V. A. Urechia

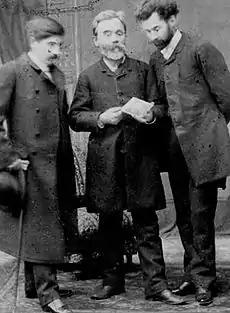
Urechia, flanked by writers Alexandru Vlahuță (left) and Barbu Ștefănescu Delavrancea, in an 1889 photograph

The early 1890s saw Urechia's involvement in the cause of Romanians living outside the confines of the Old Kingdom. Like other liberal activists, he hoped to see Romania united with Transylvania and the Banat, regions then included in Austria-Hungary and administered by the Kingdom of Hungary. Urechia viewed with sympathy the formation of a National Party in that region, and supported it throughout the "Transylvanian Memorandum" movement of 1892, when many of its leaders were jailed by Hungarian authorities. He appealed for support throughout Europe, and, in 1893, collected the interventions of his foreign peers in a single volume, known in Romanian as "Voci latine. De la frați la frați" ("Latin Voices. From Brothers to Brothers"). As leader of the newly founded Cultural League for the Unity of All Romanians, he campaigned in the international press, resulting in some 500 newspaper articles on the "Memorandum" trial. These actions made partisans of Austria-Hungary regard him as an agent of dissent. In 1894, he was engaged in a heated polemic over these issues with the Hungarian officer István Türr, who had published articles condemning the "Memorandum" participants and their Bucharest-based partisans. It involved other politicians in 1895, when Urechia attended the Interparliamentary Union's Conference in Brussels, Belgium, and debated the matter with members of the Hungarian legislature.